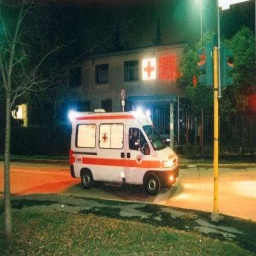
Label: ambulance